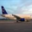
Label: airplane